Deathbringer (1991 video game)

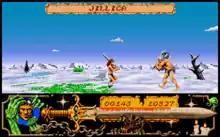
"Deathbringer" has 36 levels of parallax scrolling, and its graphics received polarized reviews from critics.

The Amiga version of "Deathbringer" was developed by Oxford Digital Enterprises and published by Empire. The Amiga version of "Deathbringer" began development in February 1991, and was released in September 1991. In a September 1991 issue of British gaming magazine "The One", "The One" previewed "Deathbringer's" development. Each of "Deathbringer's" levels has backgrounds with 36 levels of parallax scrolling, which was achieved through using wedge-shaped tiles as opposed to square ones. As the player moves left or right, the wedge moves in the respective direction, giving the parallax effect. In "Deathbringer's" cave level, these 36 segments are instead curved, giving the cave walls a tubular effect. "Deathbringer's" graphics were originally created out-of-house by Colin Swinbourne, a freelance graphic designer, and Swinbourne's art was then adapted into sprites in "Deluxe Paint III". "Deathbringer" initially had placeholder sound effects made by the Oxford Digital team themselves, but the sound effects in the final version were produced by Skinnybone Productions, and has 'over 116' 57Khz sampled sounds. In indoor levels, reverb was added to give the illusion of an echo. Due to the number of sound effects in "Deathbringer", the game has only one music track. "Deathbringer's" music was produced out-of-house by Angus Murray, who was chosen after submitting a demo tape to Oxford Digital.